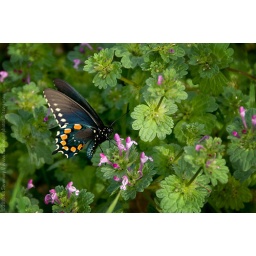
A Pipevine Swallowtail (Battus philenor) butterfly looking for nectar in henbit flowers (Lamium amplexicaule).